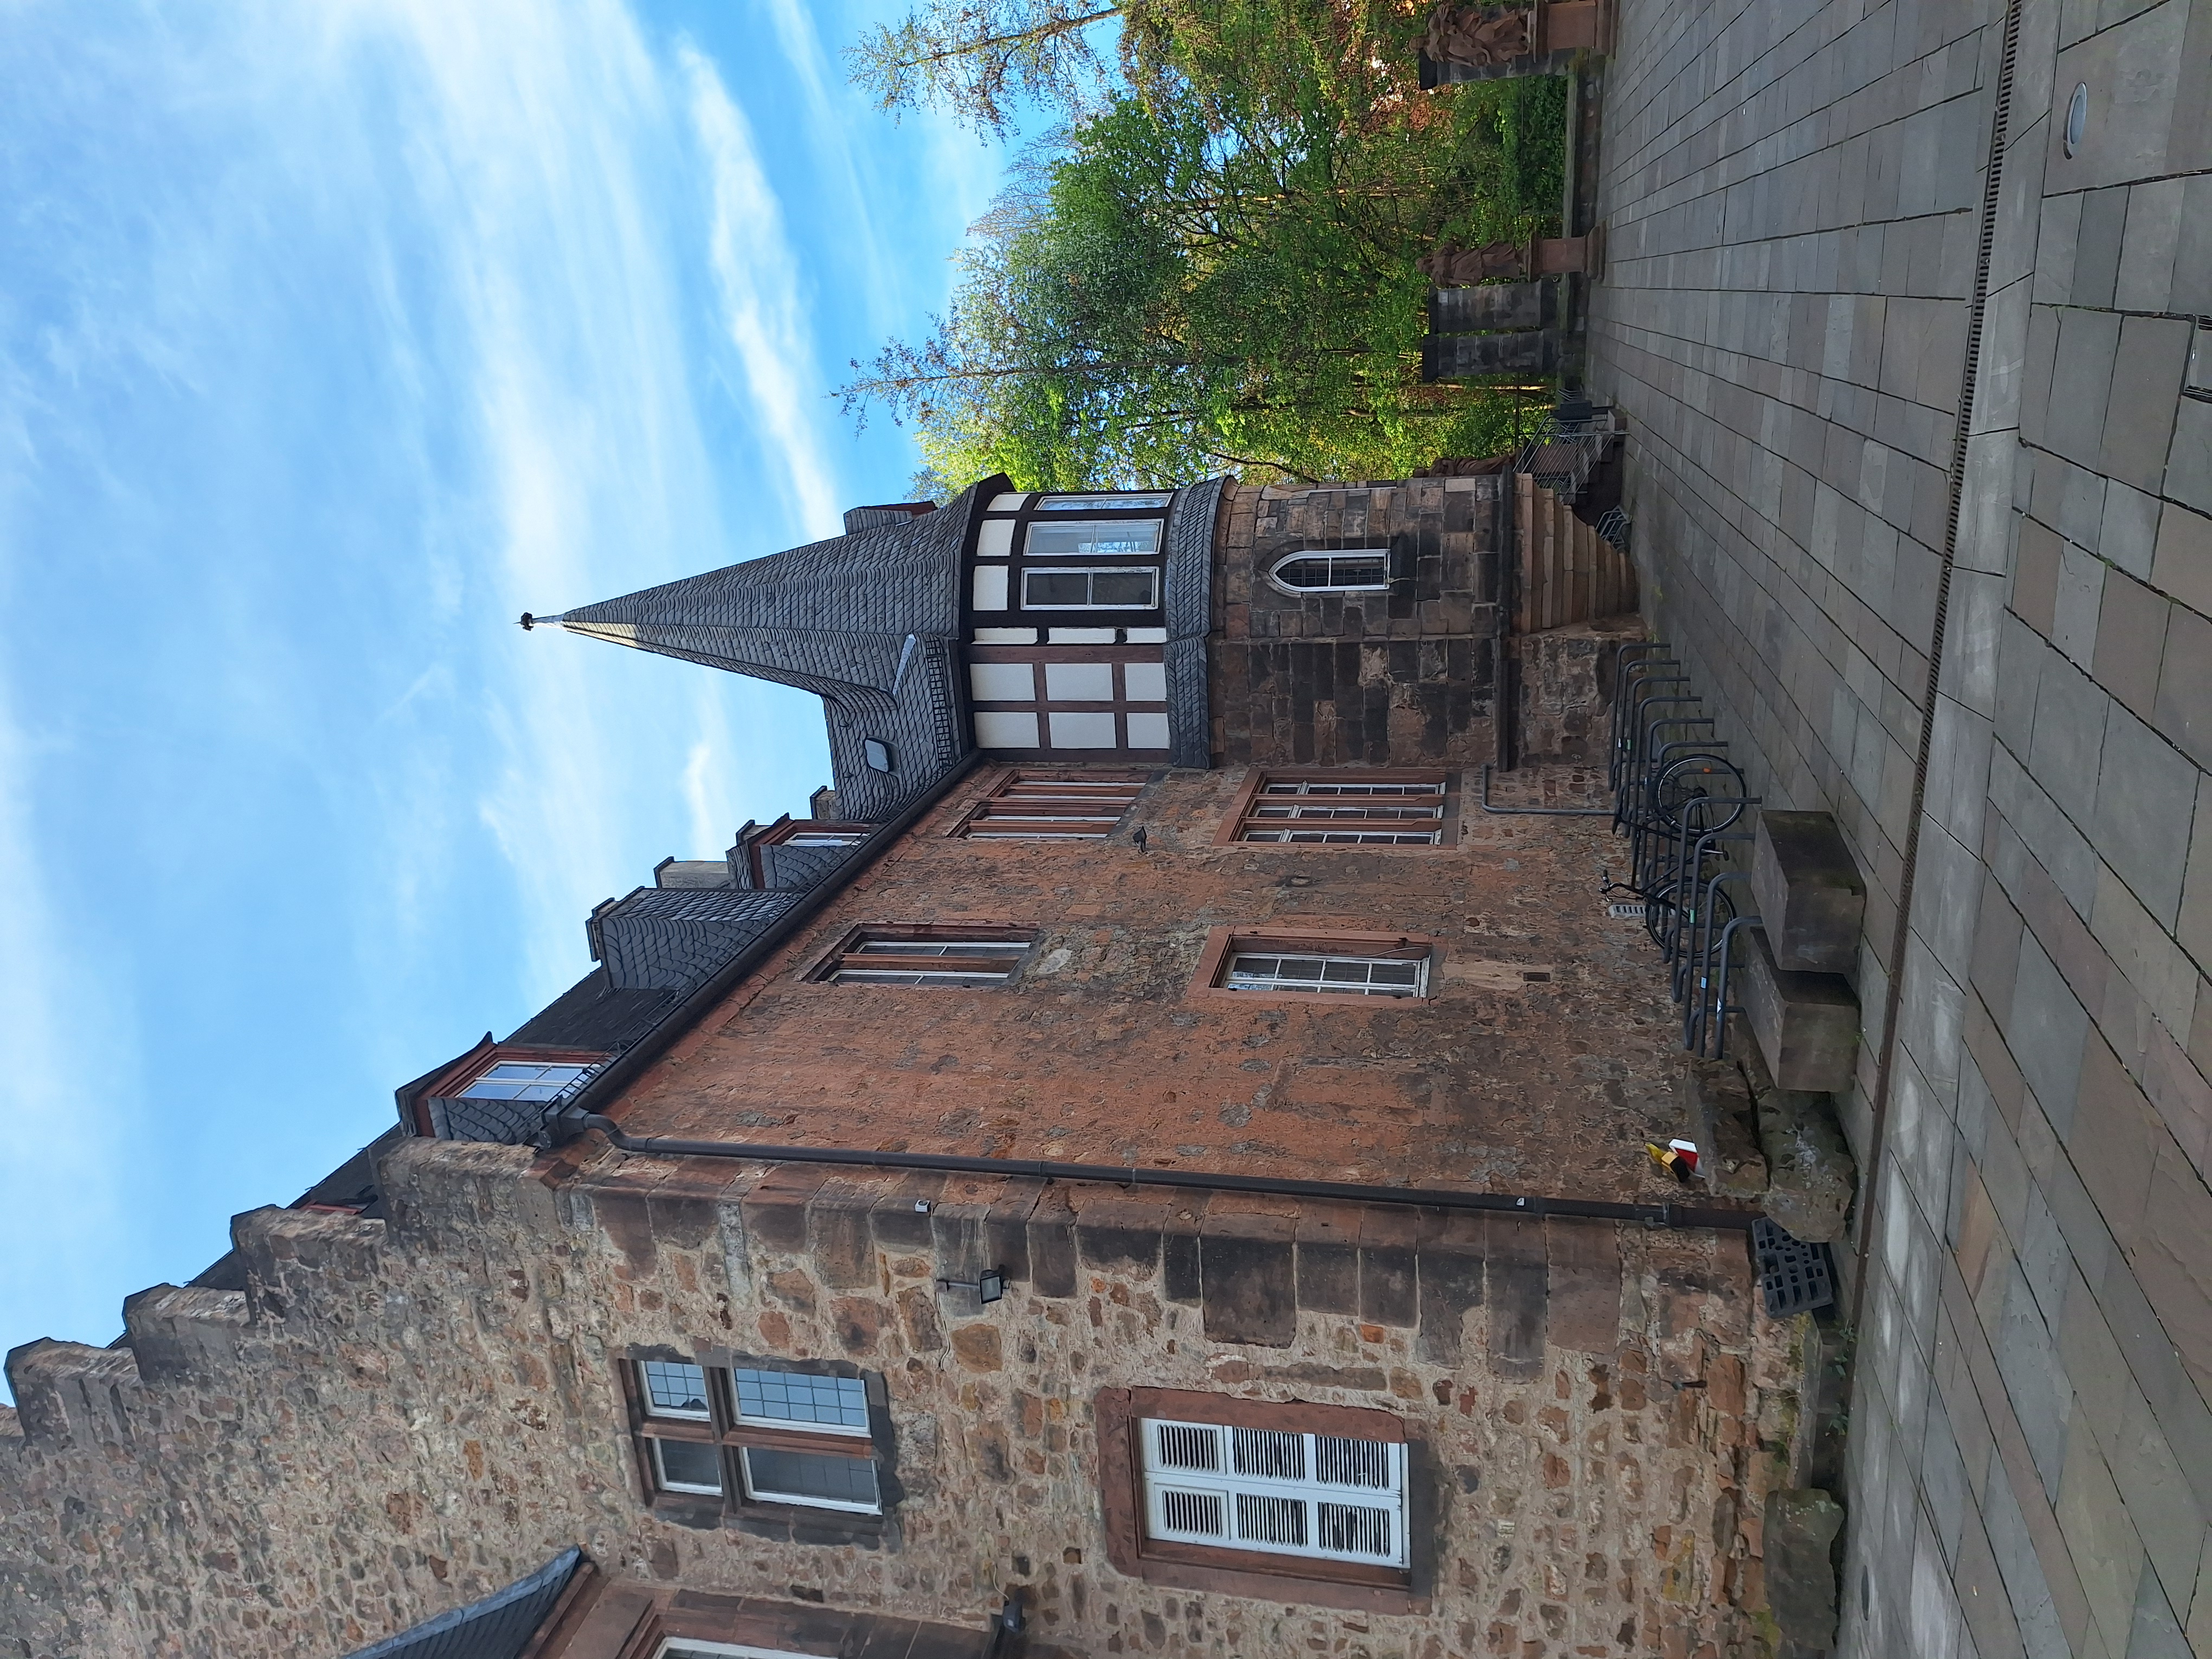
Building: Deutschhausstraße 10, Deutches Haus, Fachbereich Geographie